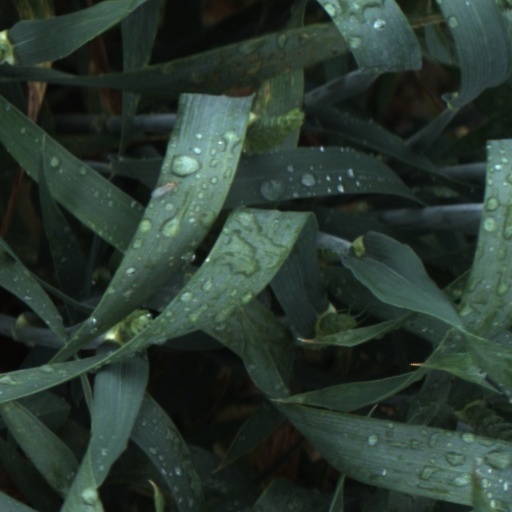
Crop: wheat